Answer in natural language. Consider the 3D positions of the objects in the scene and not just the 2D positions in the image. Is the centerpoint of  Window (highlighted by a red box) at a higher height than Doorway (highlighted by a blue box)? Choose between the following options: yes or no
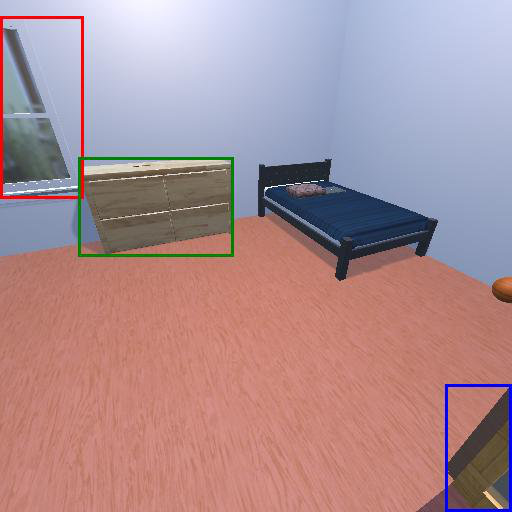
<answer>yes</answer>